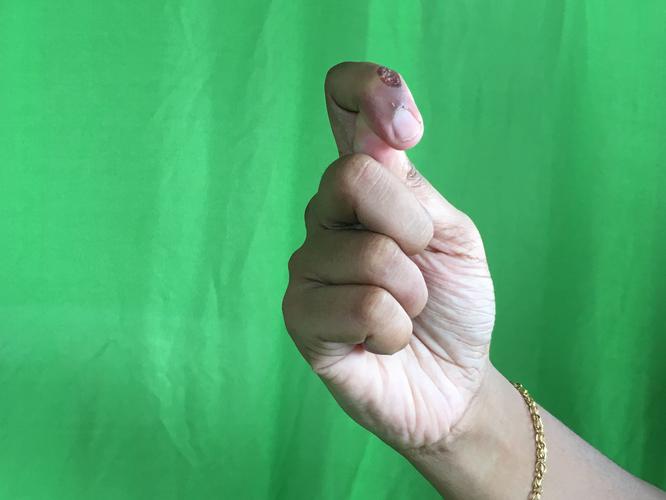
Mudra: Kapith
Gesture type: single_hand